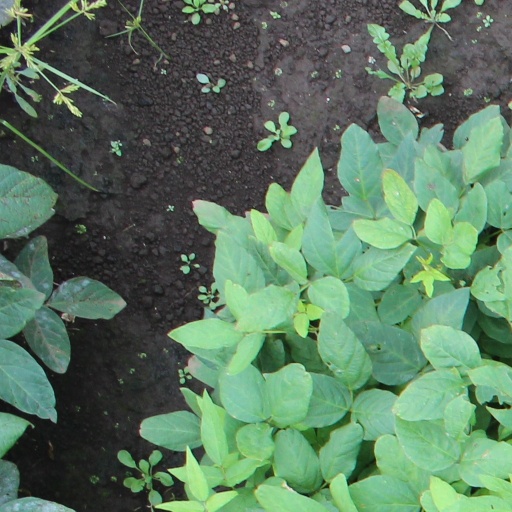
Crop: soybean